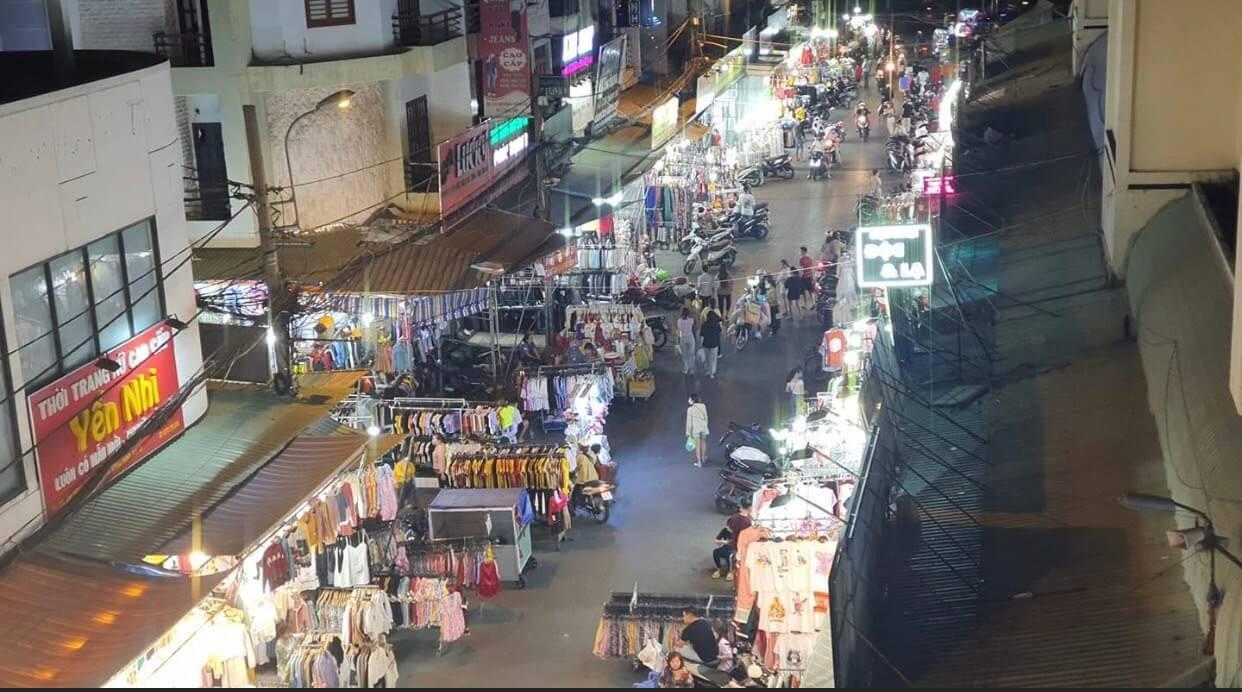
có sự xuất hiện của nhiều sạp hàng ở hai bên đường